Archaeornithes

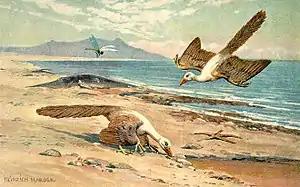
Painting of "Archaeopteryx" by Heinrich Harder, from around 1916

The Archaeornithes, classically Archæornithes, is an extinct group of the first primitive, reptile-like birds. It is an evolutionary grade of transitional fossils, the primitive birds halfway between non-avian dinosaur ancestors and the derived modern birds (avian dinosaur).